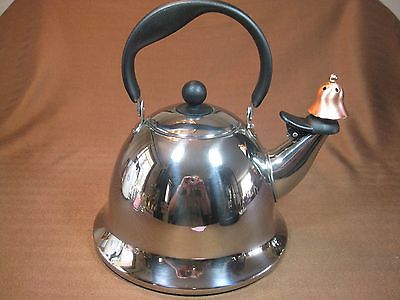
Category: kettle